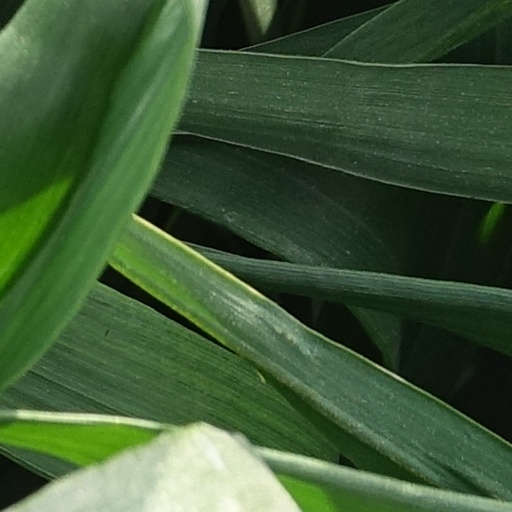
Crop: wheat